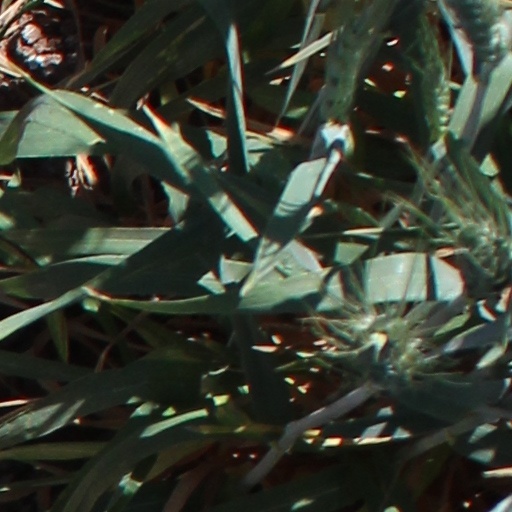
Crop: wheat